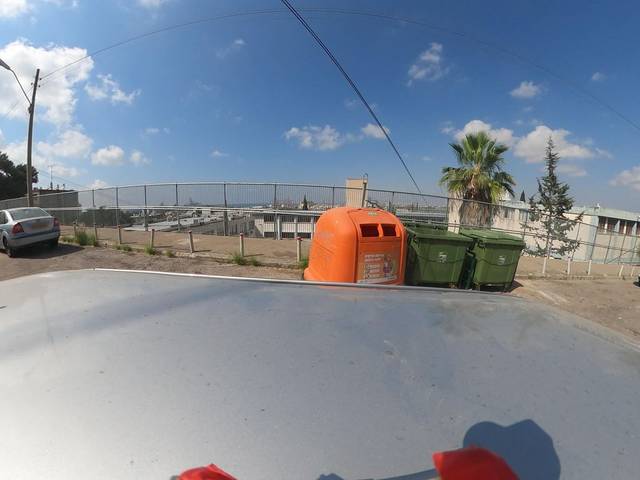
Region: Israel
Coordinates: 32.798, 35.016